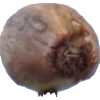
Label: onion